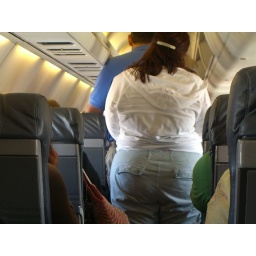
Stupid people who insist on standing in the aisle as soon as the plane lands.